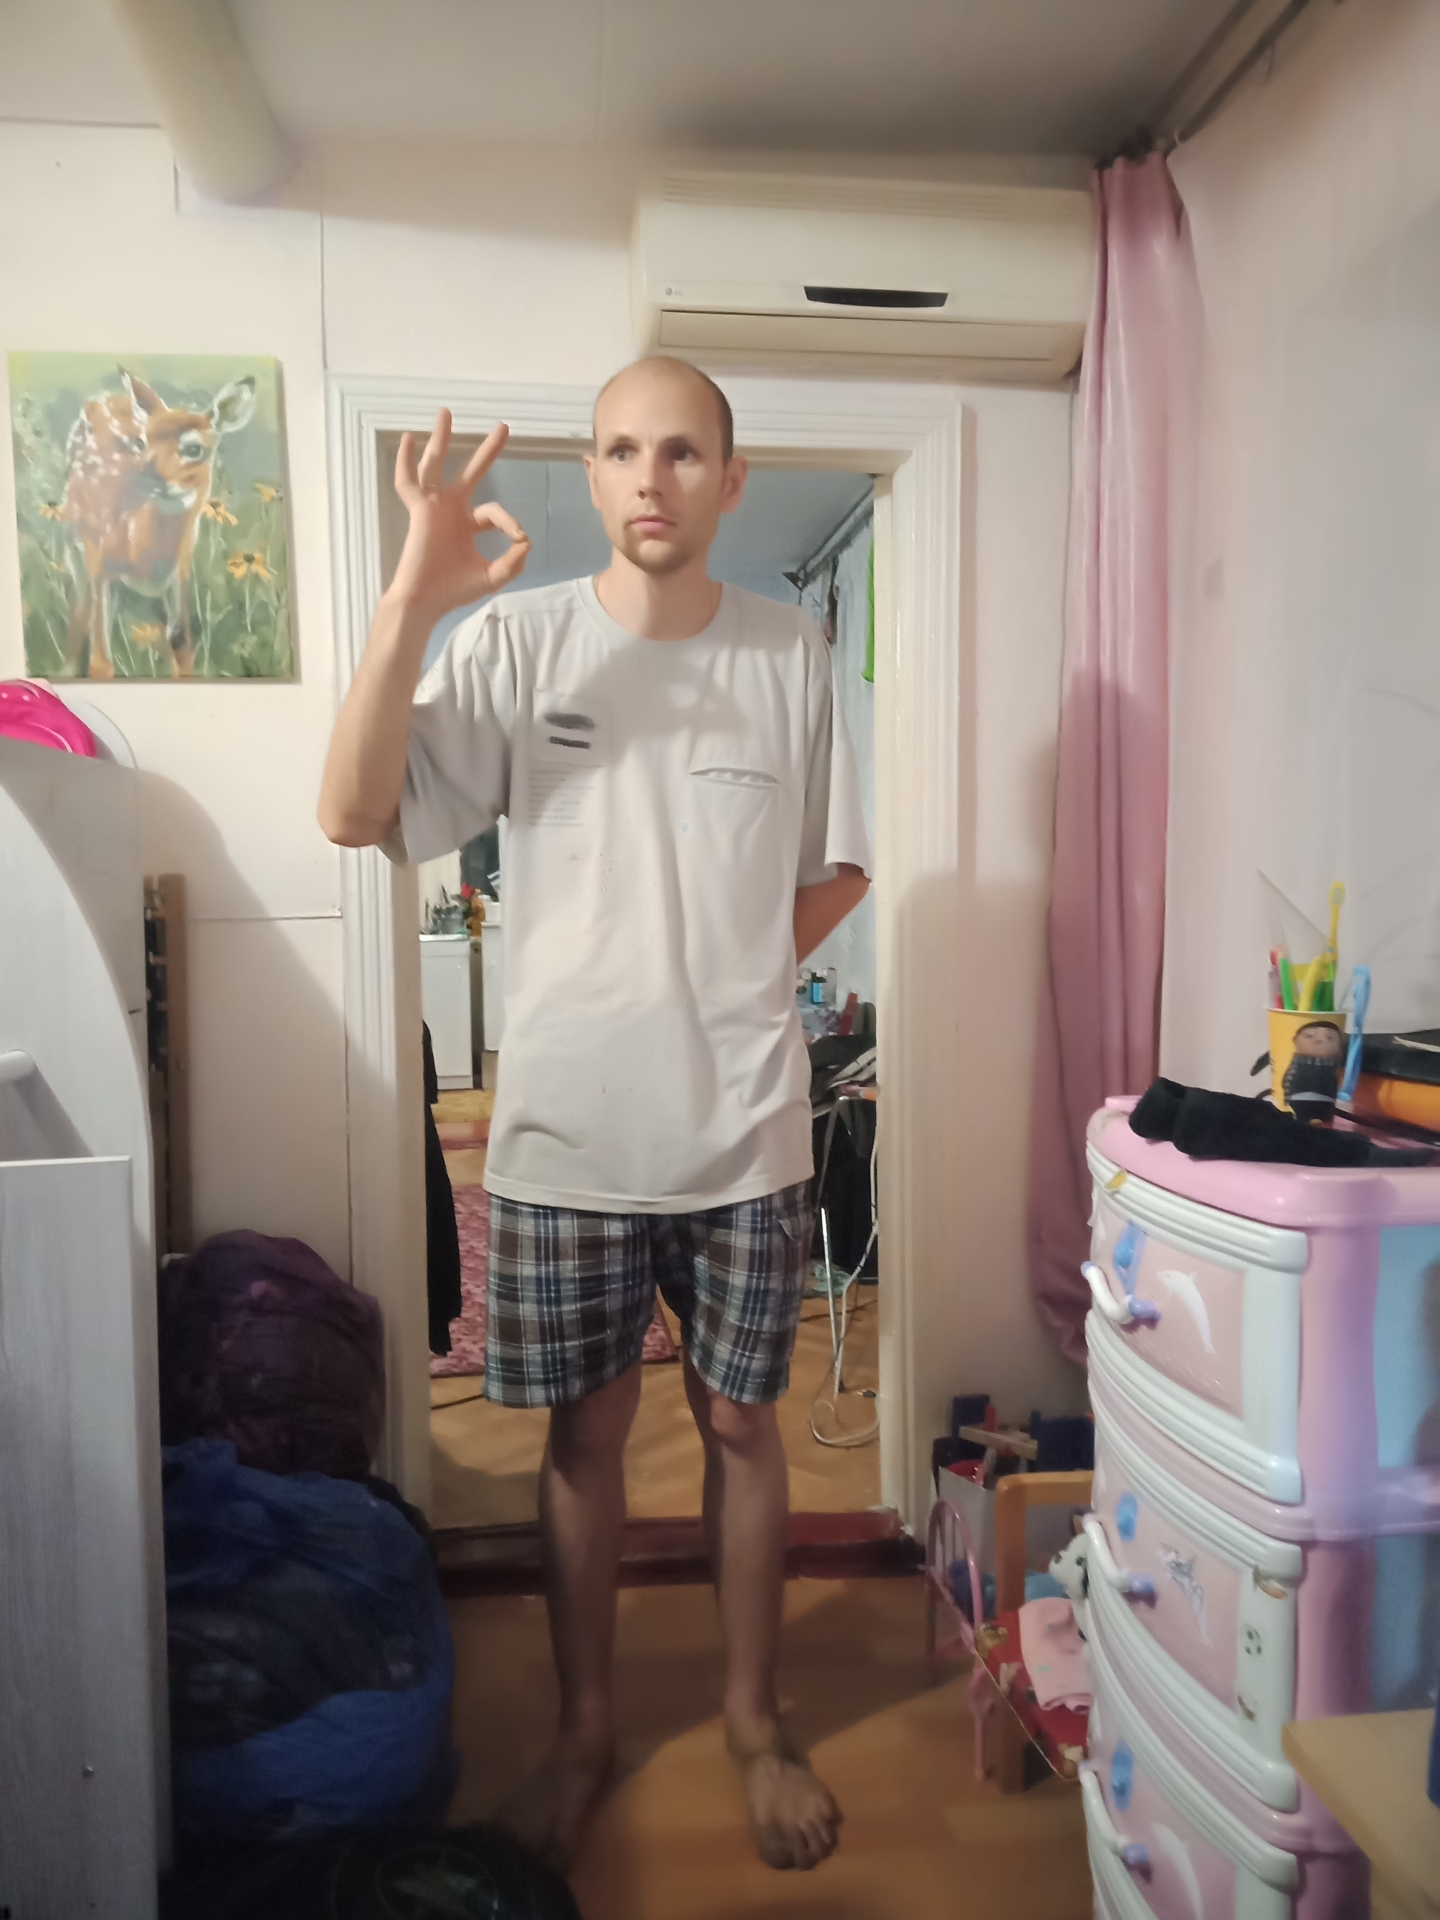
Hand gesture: ok